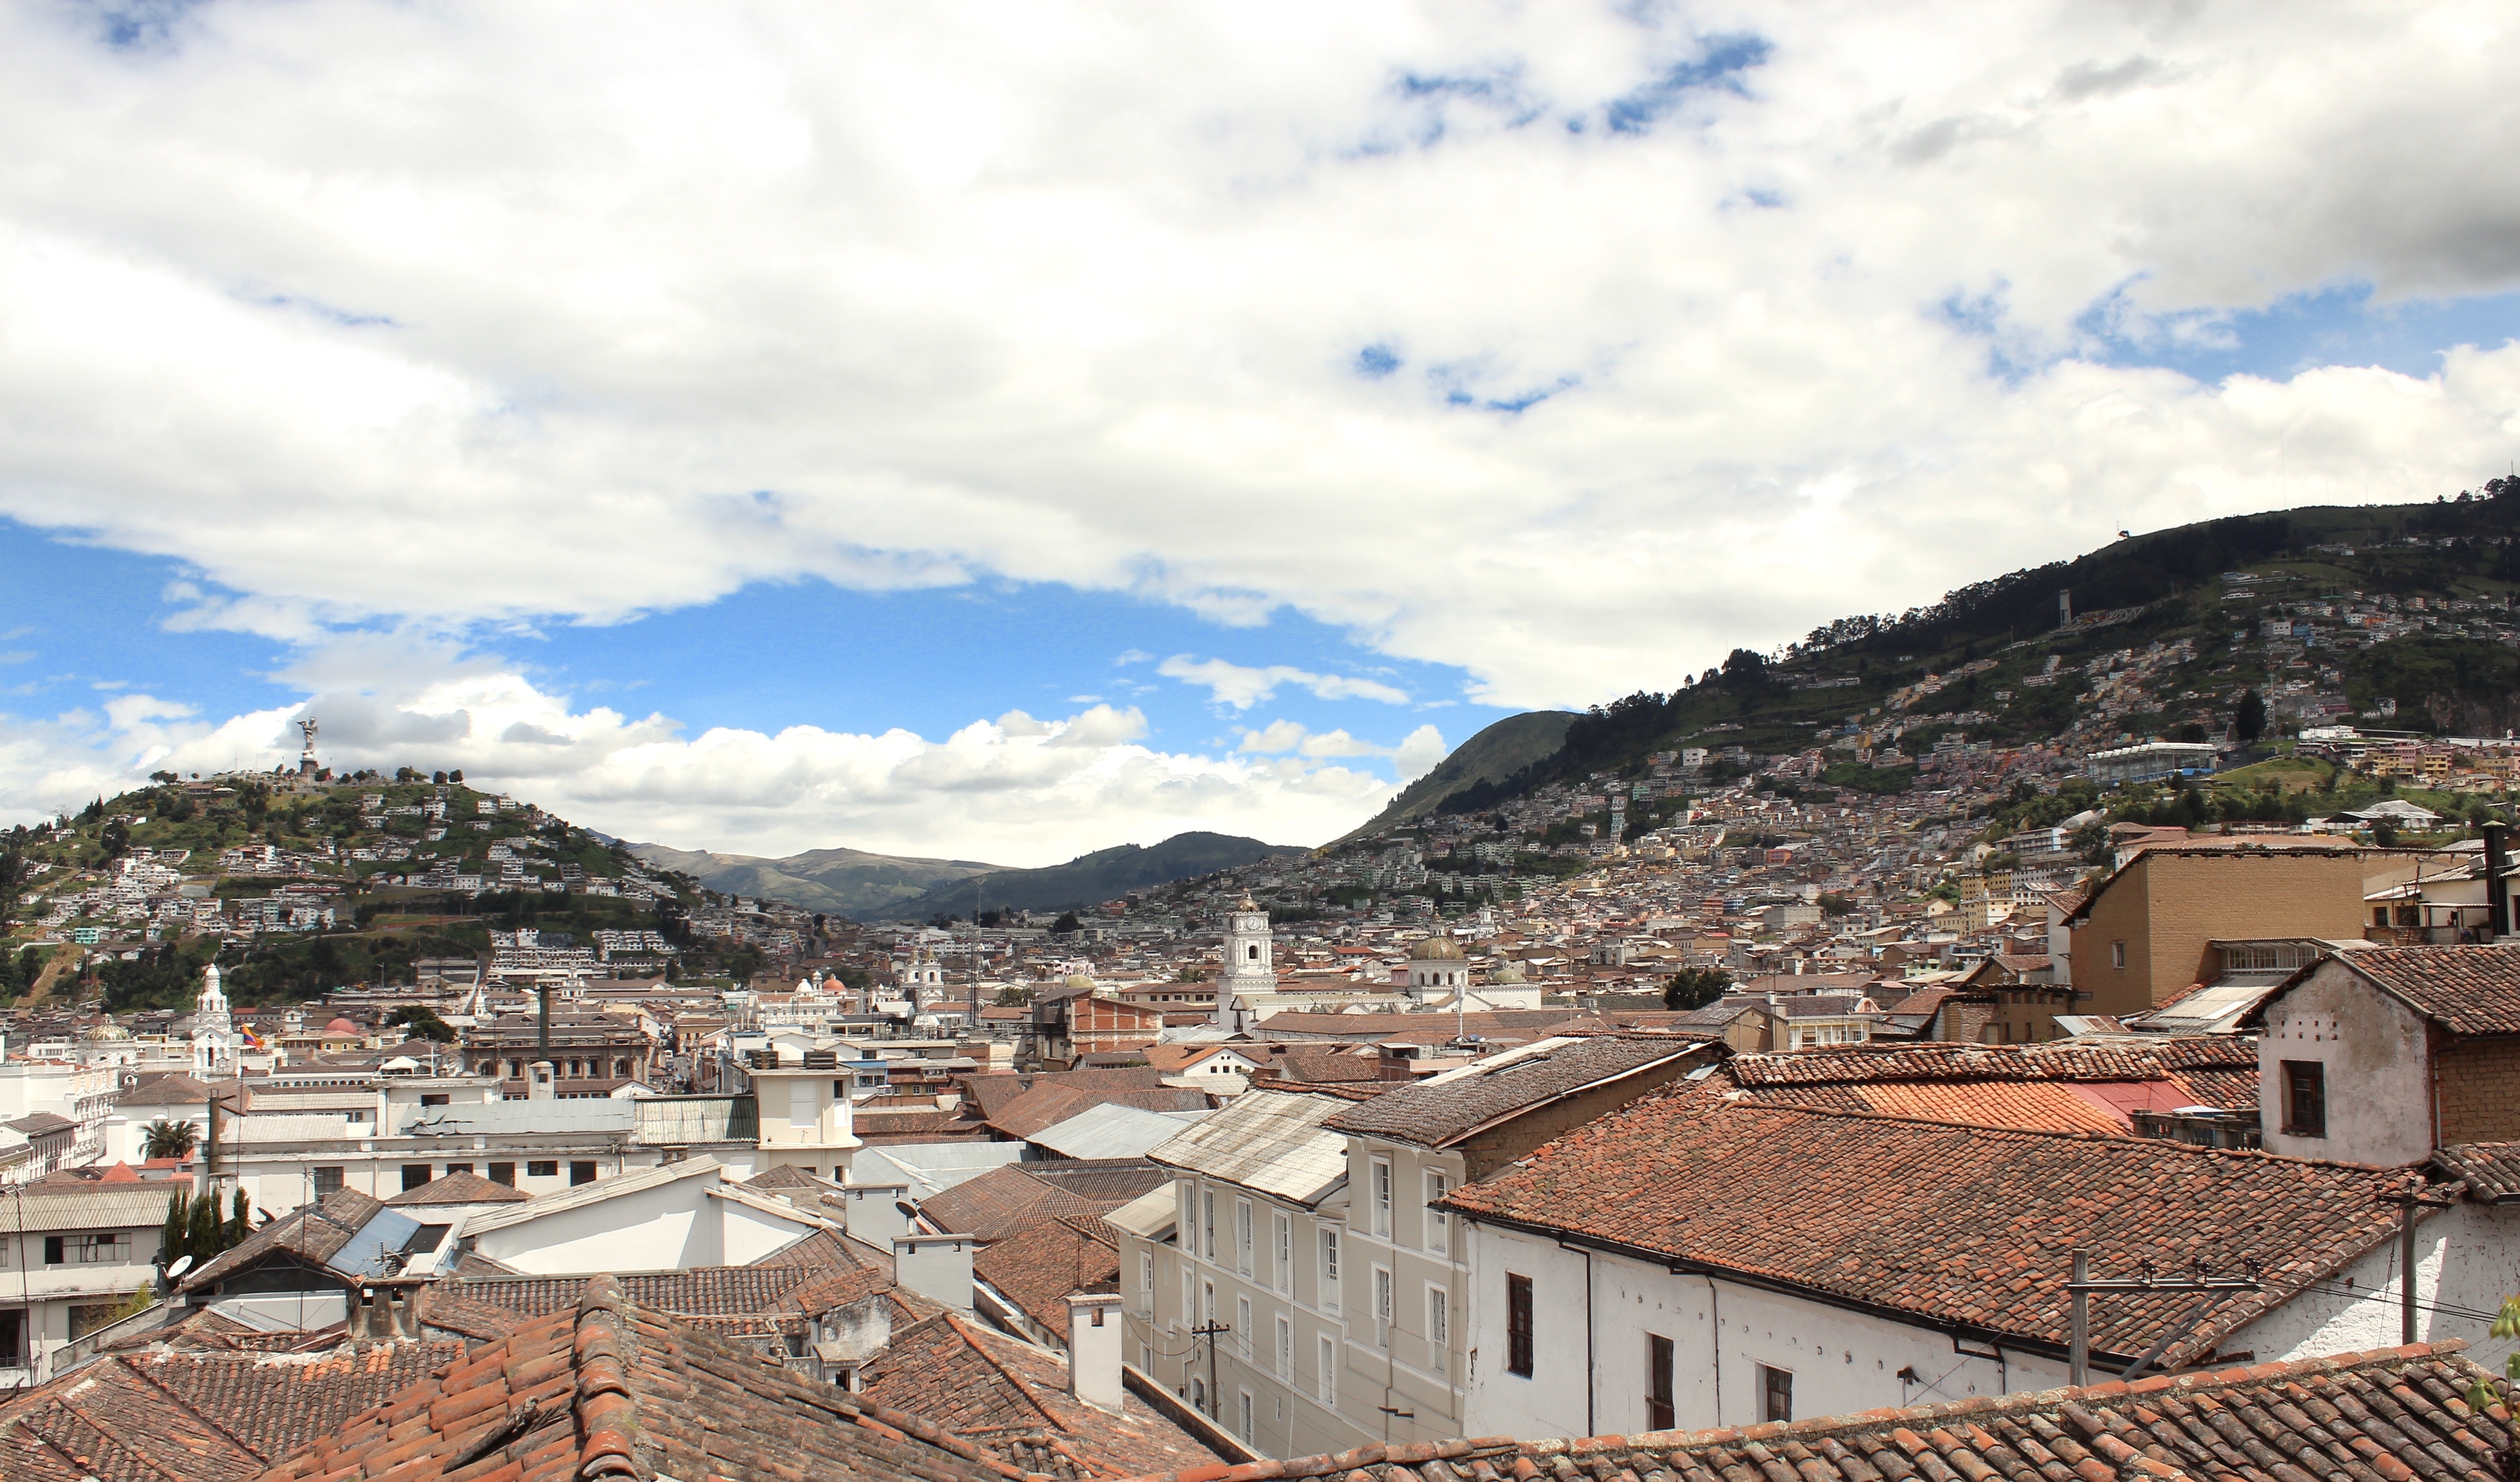
mountain, town, mountain range, cityscape, panorama, vacation, village, suburb, aerial photography, residential area, human settlement